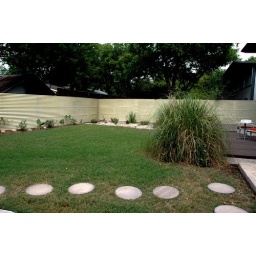
In the background, over that fence, you can see the trees for Unit A and on the right, the roof of Unit A.